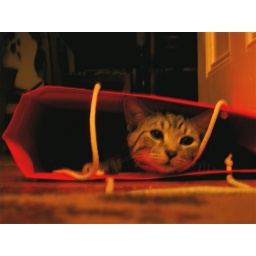
cat in a Red Bee bag